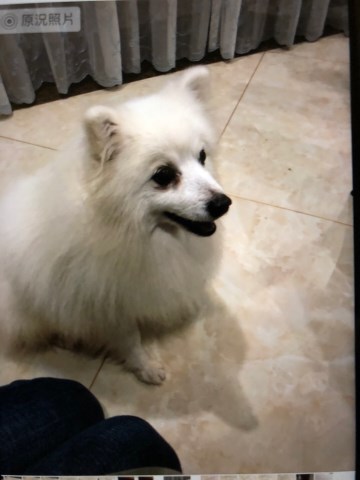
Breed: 253-n000107-Japanese_Spitzes